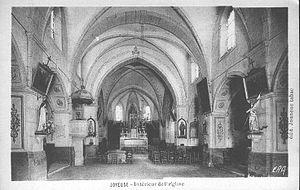
L'intérieur de l'église de Joyeuse (Ardèche) tel qu'il existait entre 1840 et 1960
L'église Saint-Pierre est une église située à Joyeuse, en France.